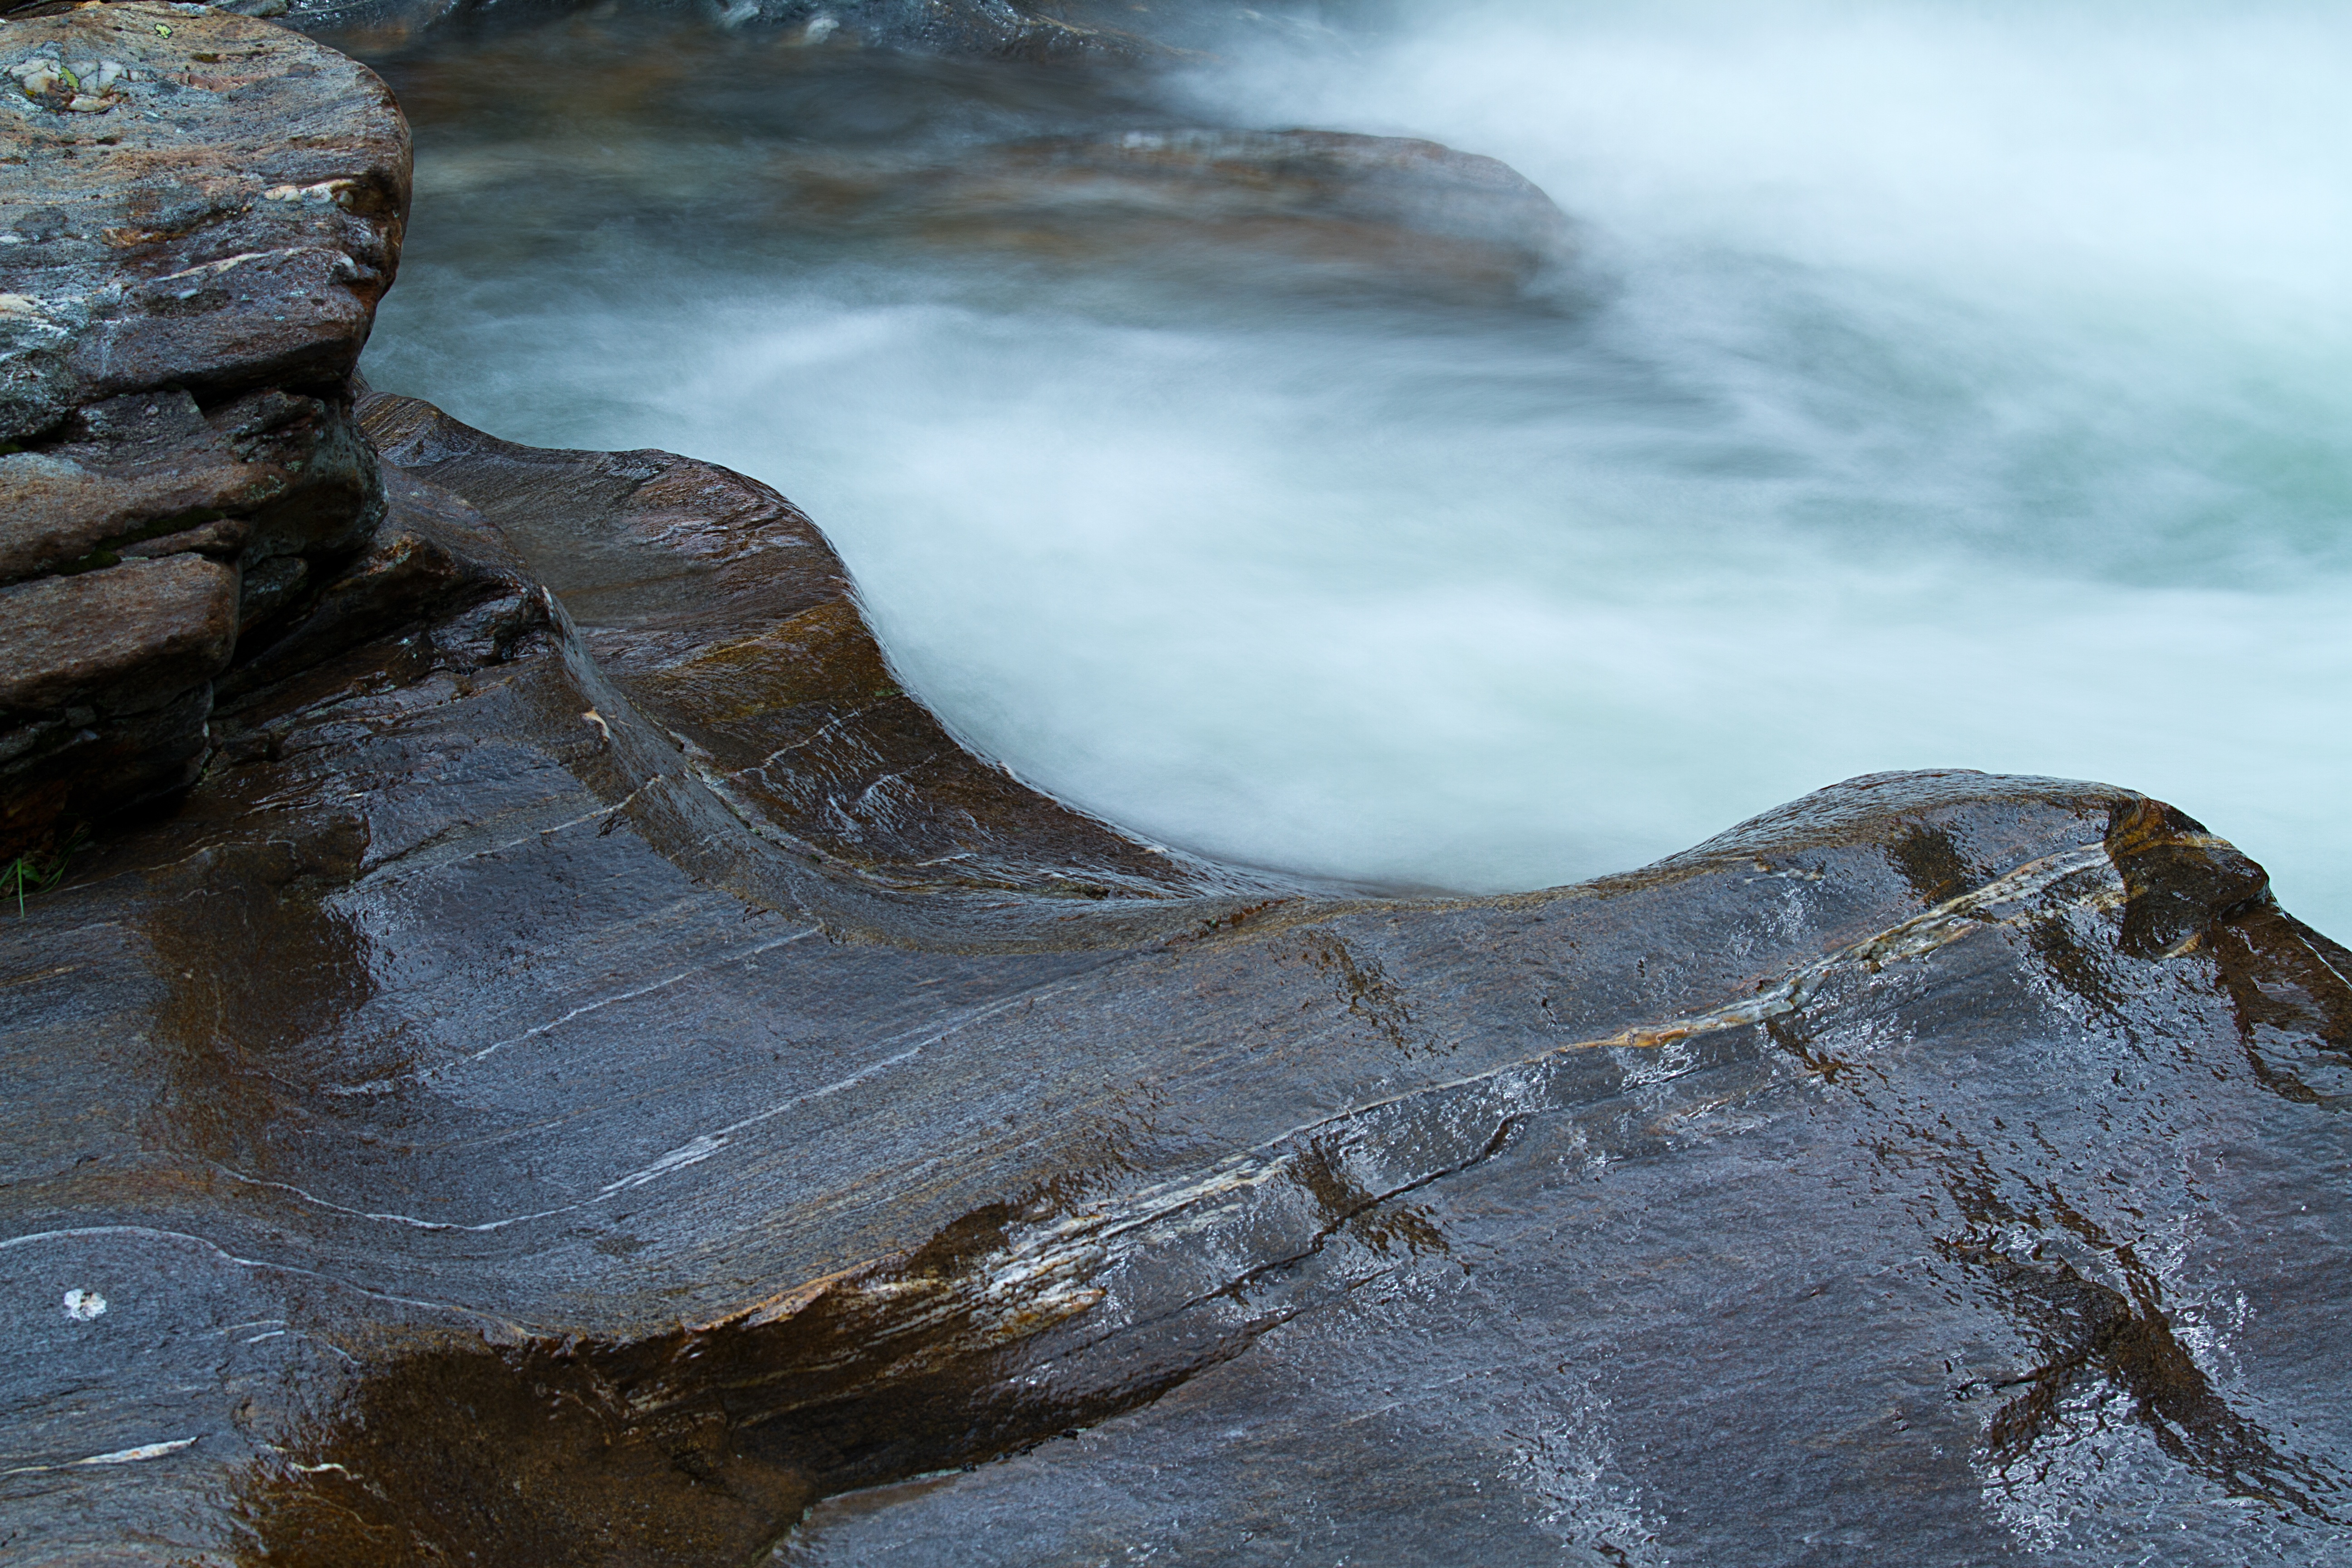
landscape, sea, coast, water, nature, rock, ocean, wilderness, mountain, shore, wave, cliff, reflection, terrain, material, geology, switzerland, verzasca, landform, water and stone, geographical feature